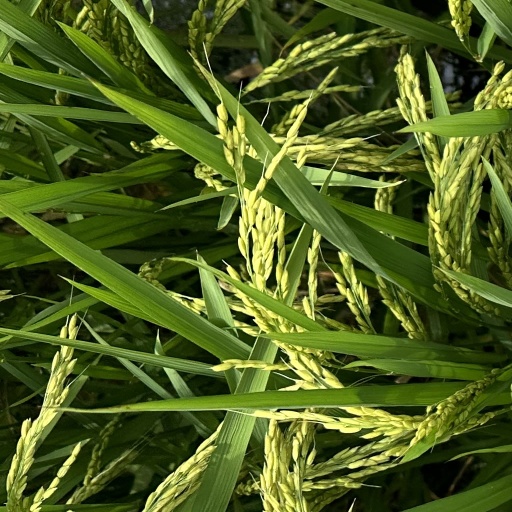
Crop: rice